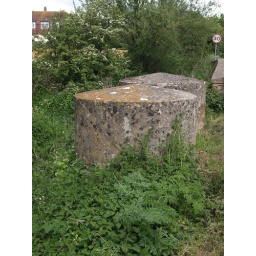
Four large, cast cylinders either side of the road bridge over the Brinkworth Brook at Brinkworth